Derk van Egmond

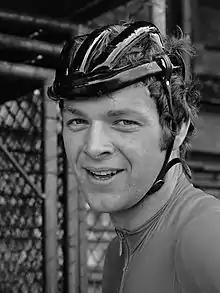
Derk van Egmond (1978)

Derk Jan van Egmond (born 30 August 1956 in Hellendoorn) is a Dutch track cyclist. He competed in the men's points race at the 1984 Summer Olympics in Los Angeles, finishing in eighth place.